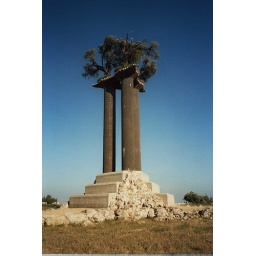
Three olive trees on top of three pillars in the middle of a field